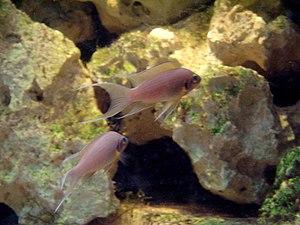
Neolamprologus est un genre de poissons de la famille des Cichlidae. Presque toutes les espèces du genre sont endémiques du lac Tanganyika en Afrique, seul Neolamprologus devosi qui à élue domicile dans le fleuve Malagarasi qui est un affluant du lac Tanganyika. Toutes sont très prisées par les collectionneurs aquariophiles.